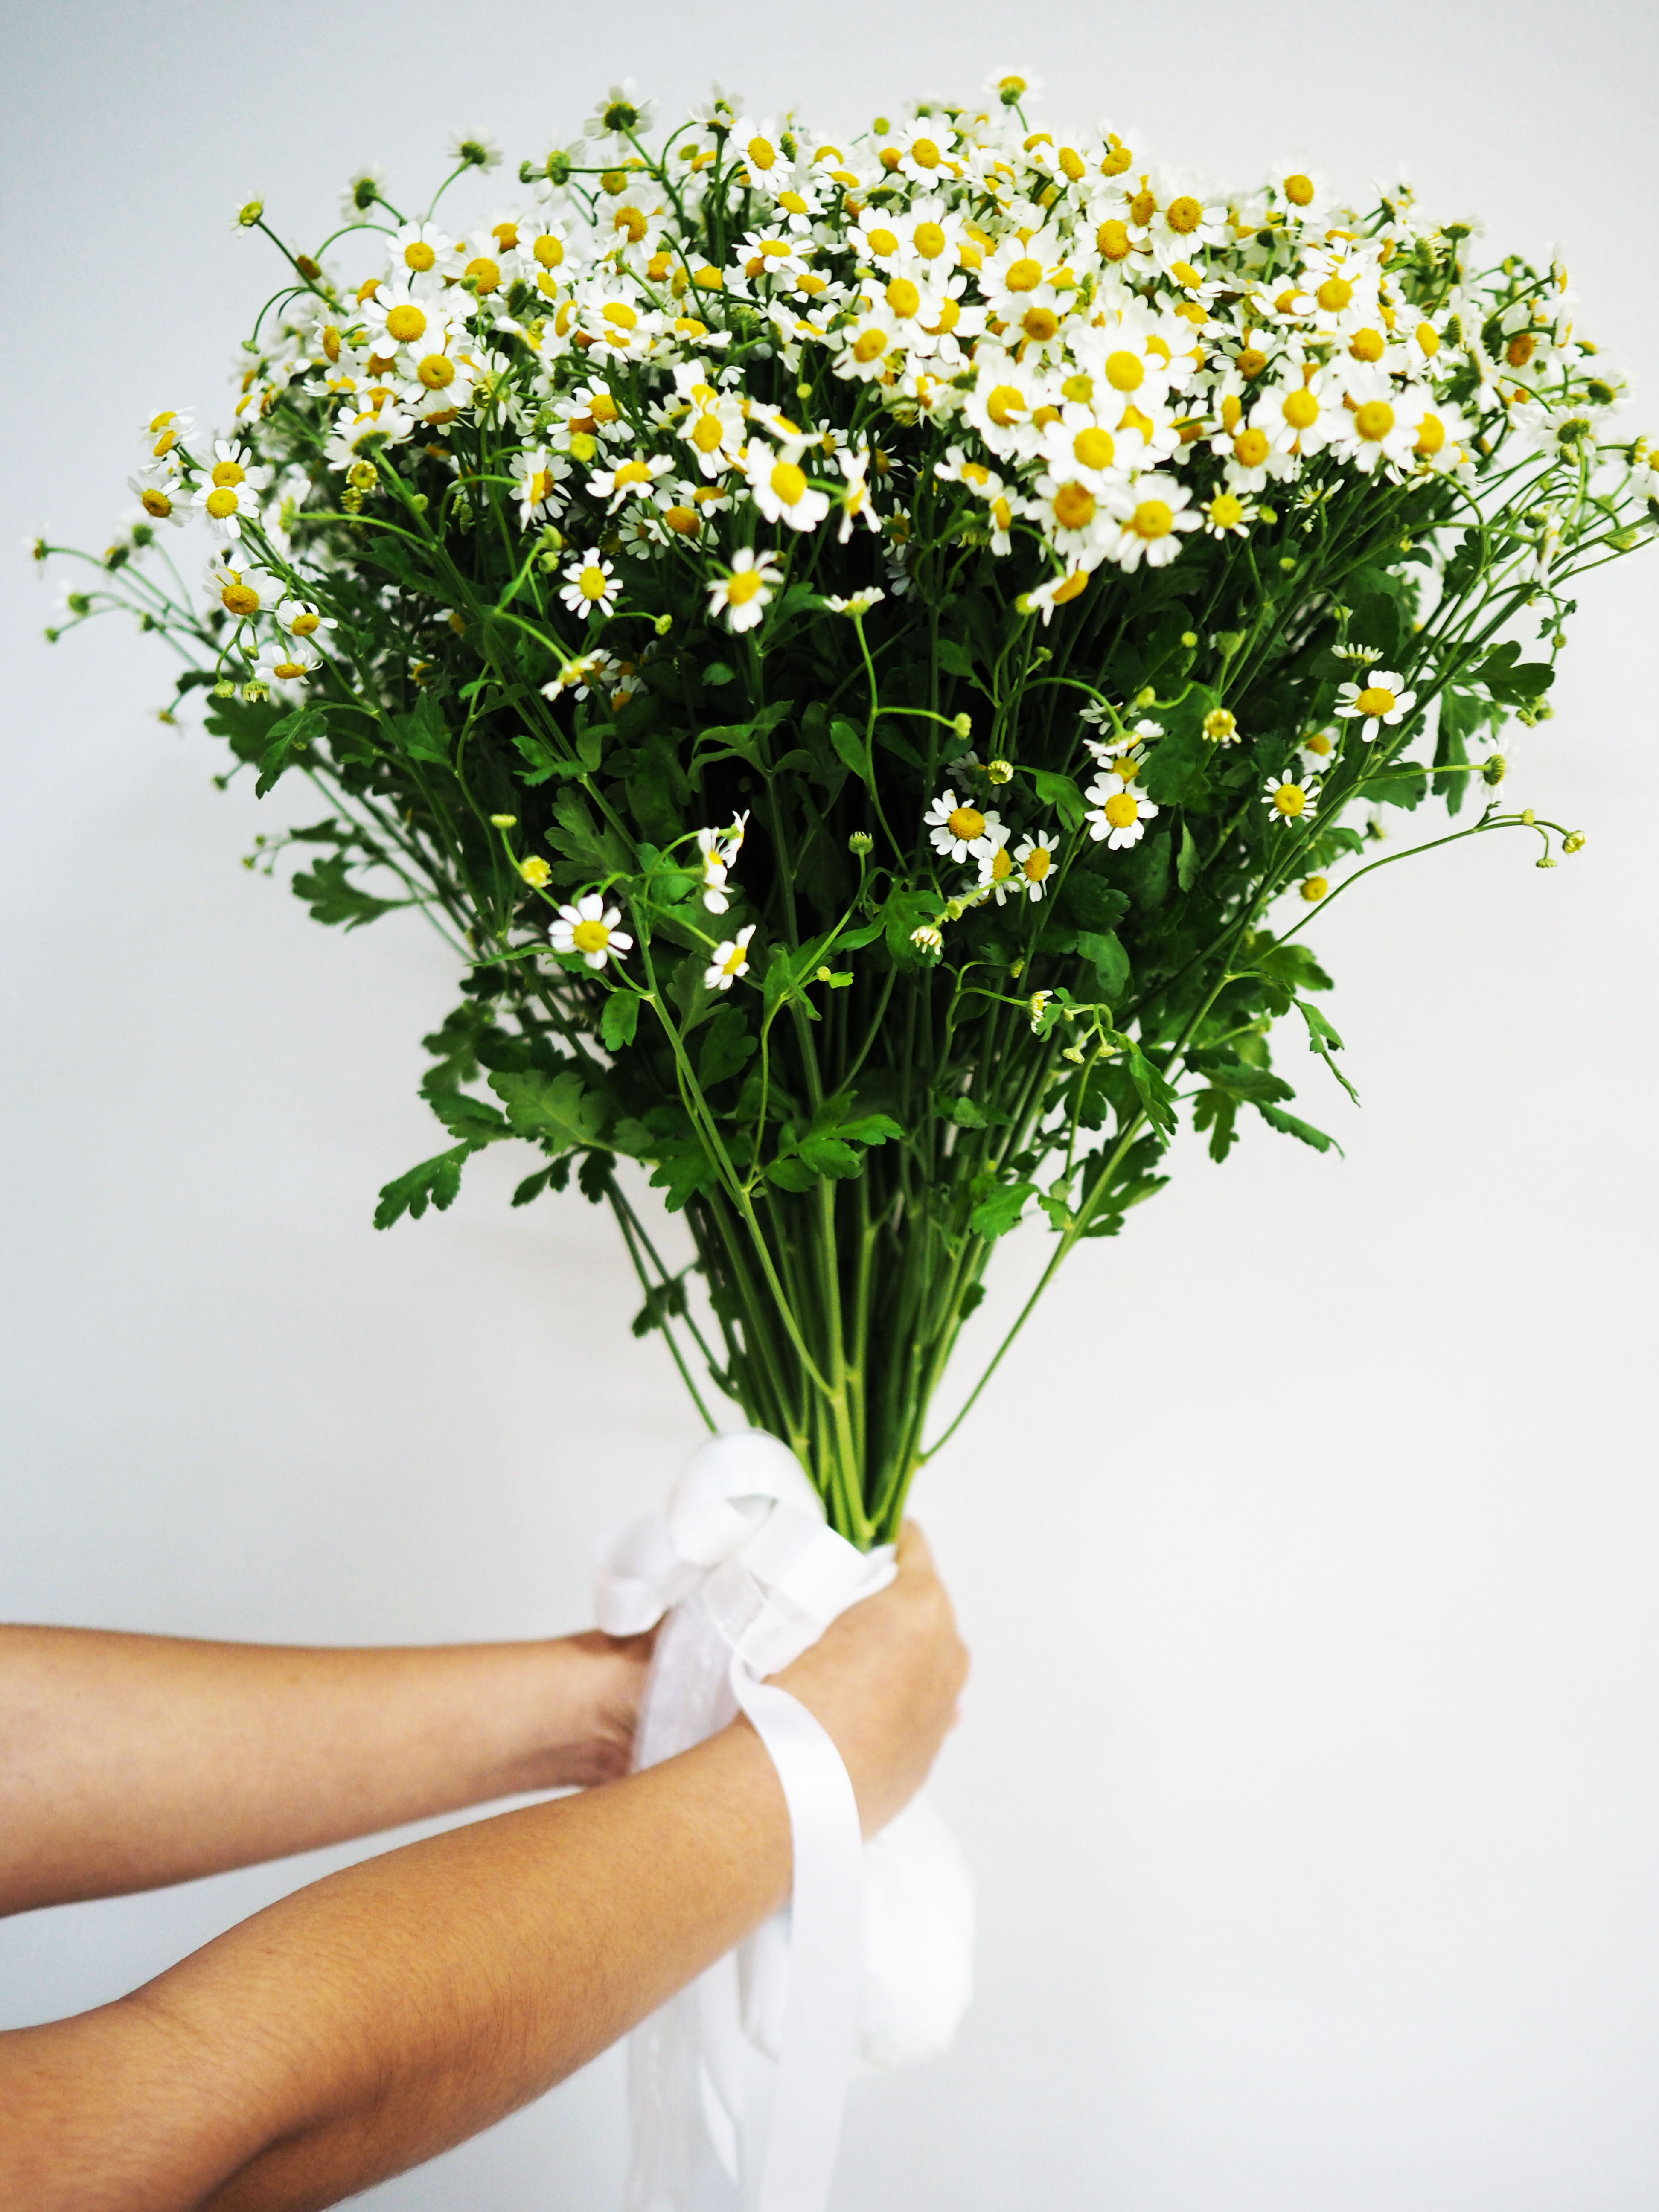
flower, plant, flowerpot, botany, petal, gesture, grass, vase, creative arts, People in nature, flower arranging, bouquet, flowering plant, herbaceous plant, cut flowers, annual plant, happy, floral design, floristry, Pedicel, perennial plant, electric blue, houseplant, human leg, herb, wildflower, plant stem, art, shrub, still life photography, sunflower